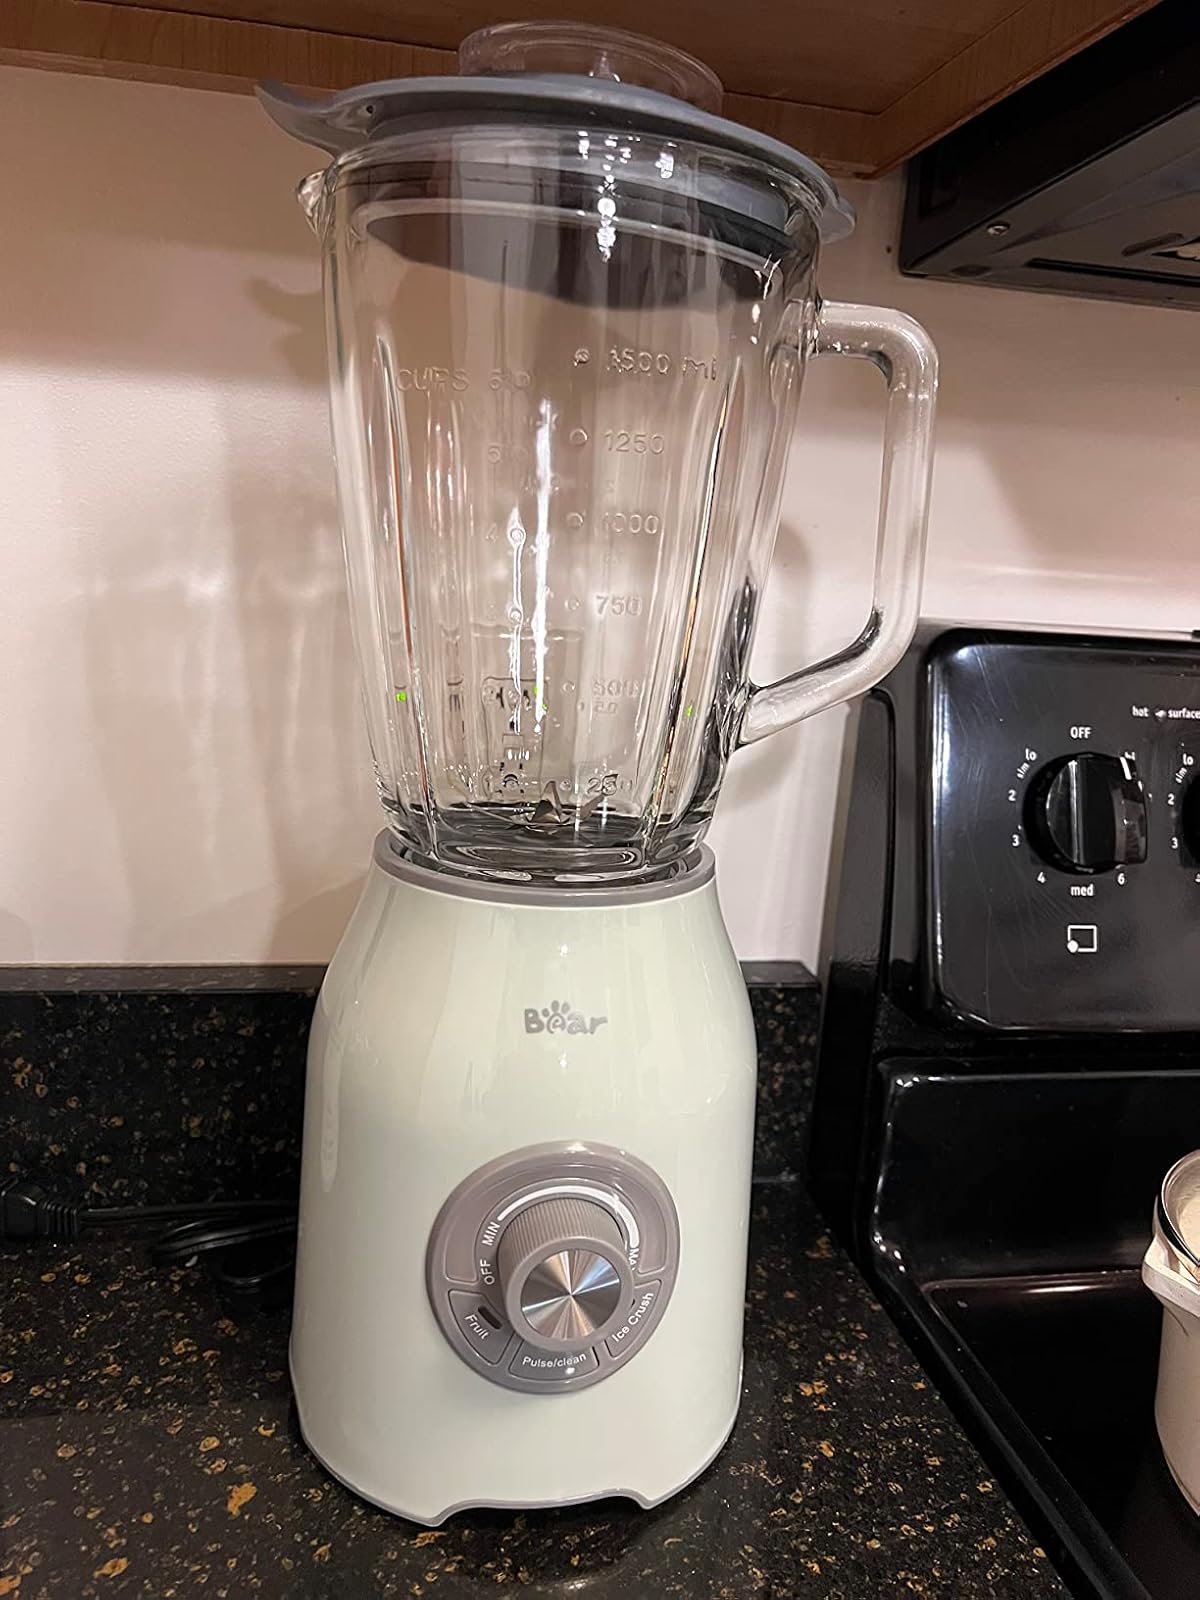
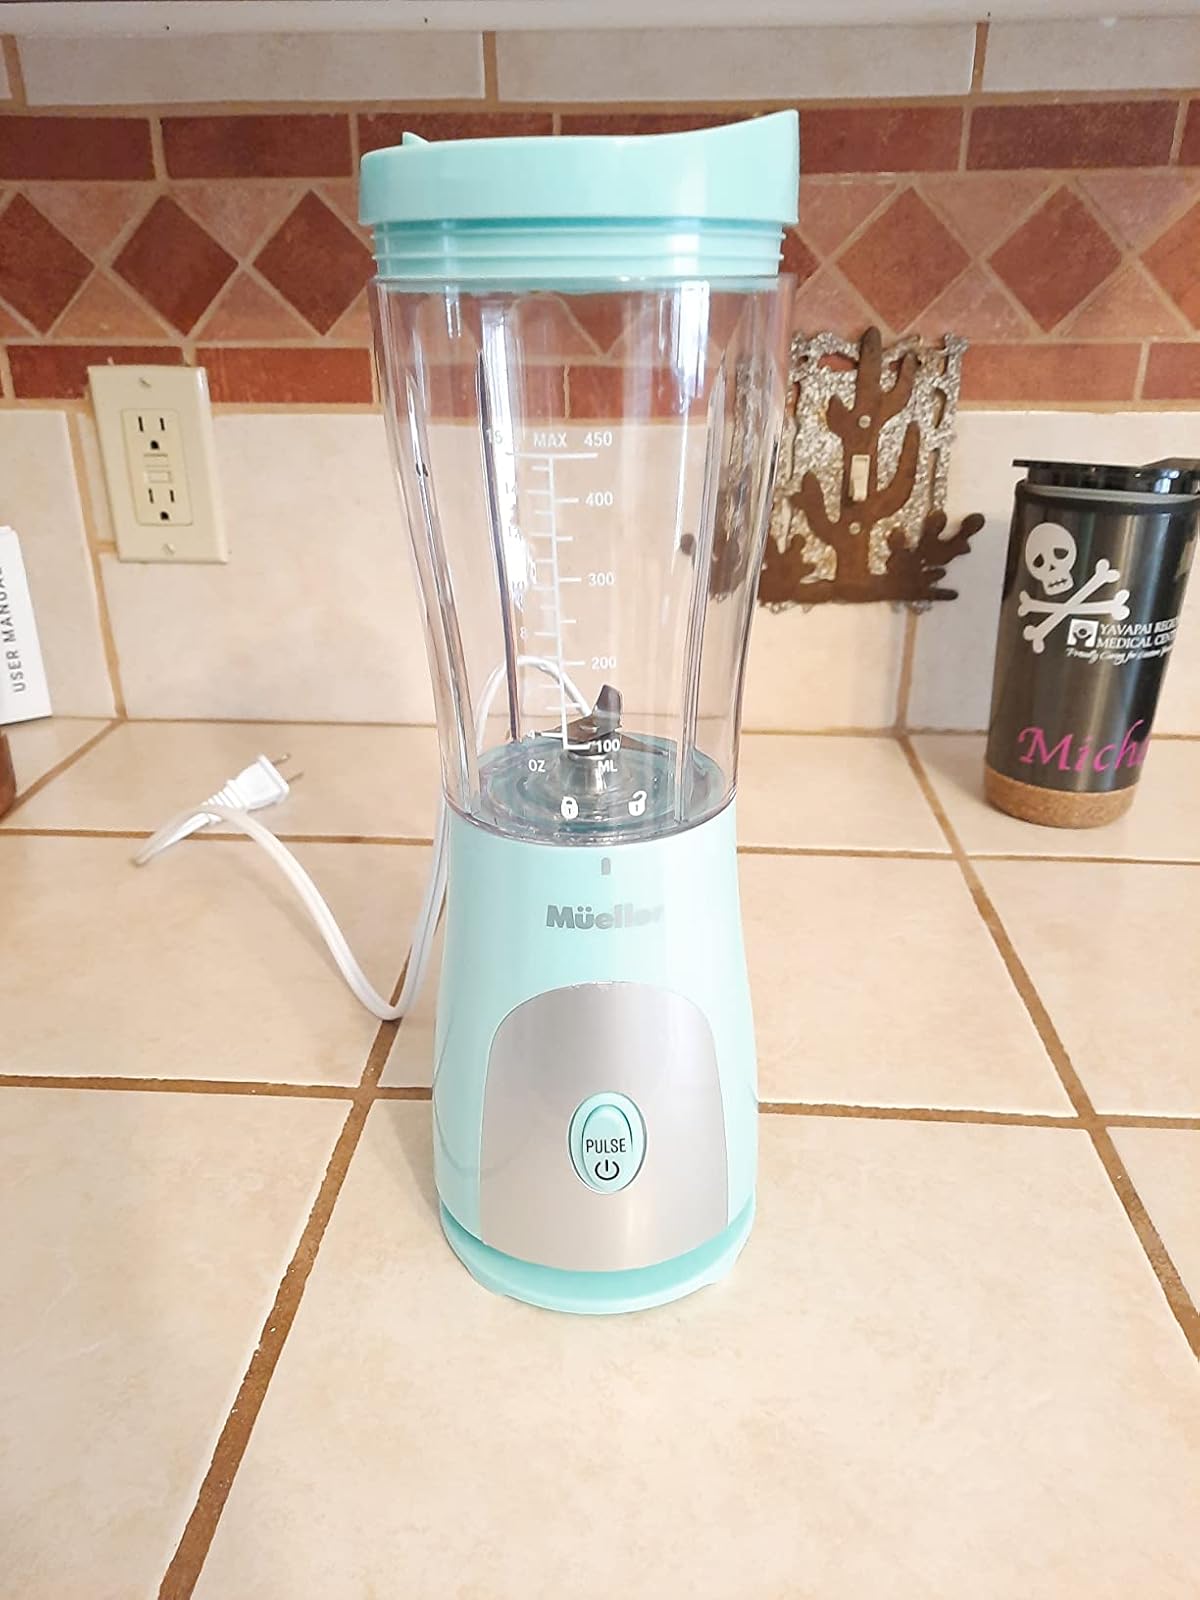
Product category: items_blender
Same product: no